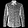
Label: Shirt